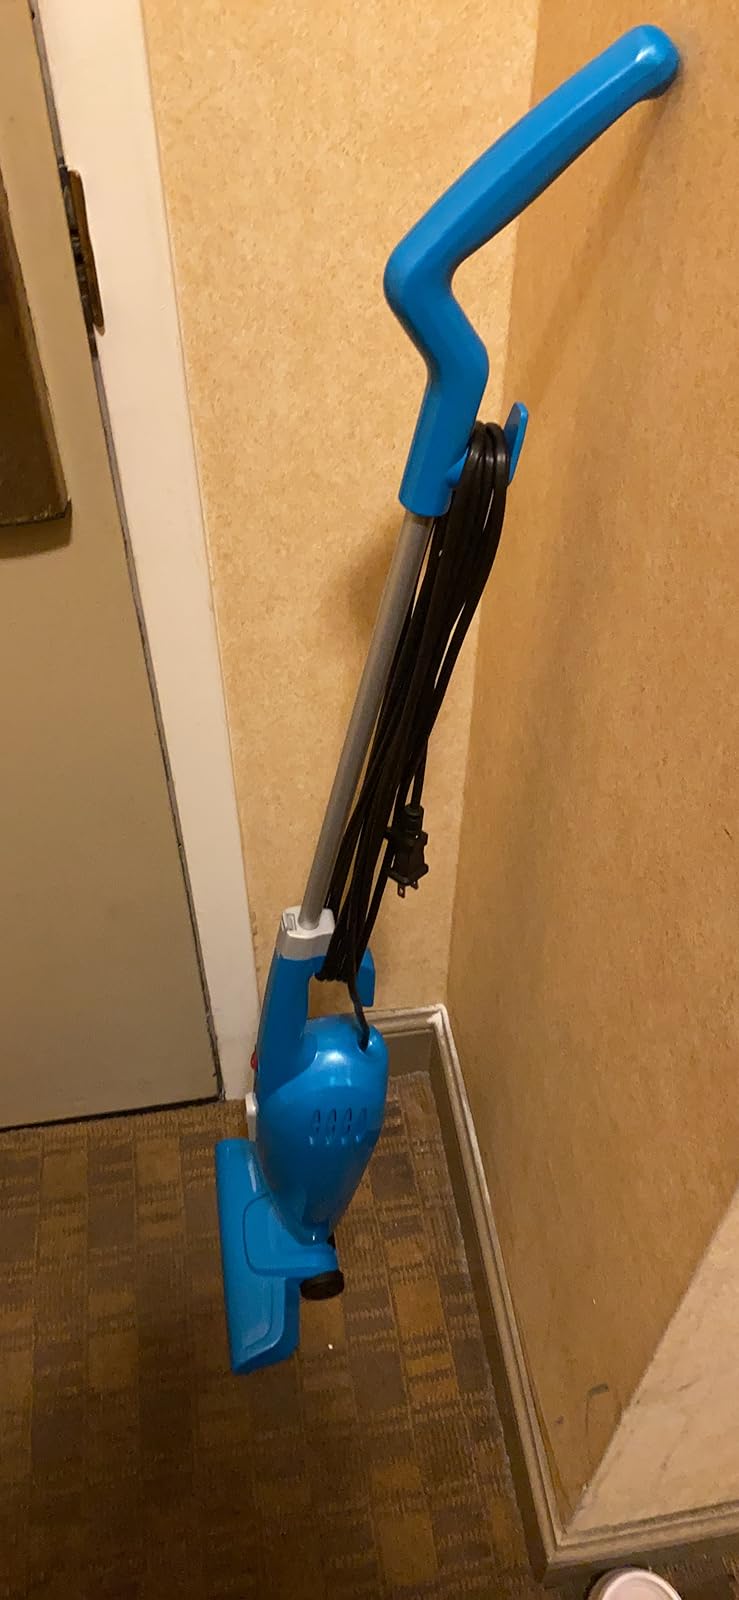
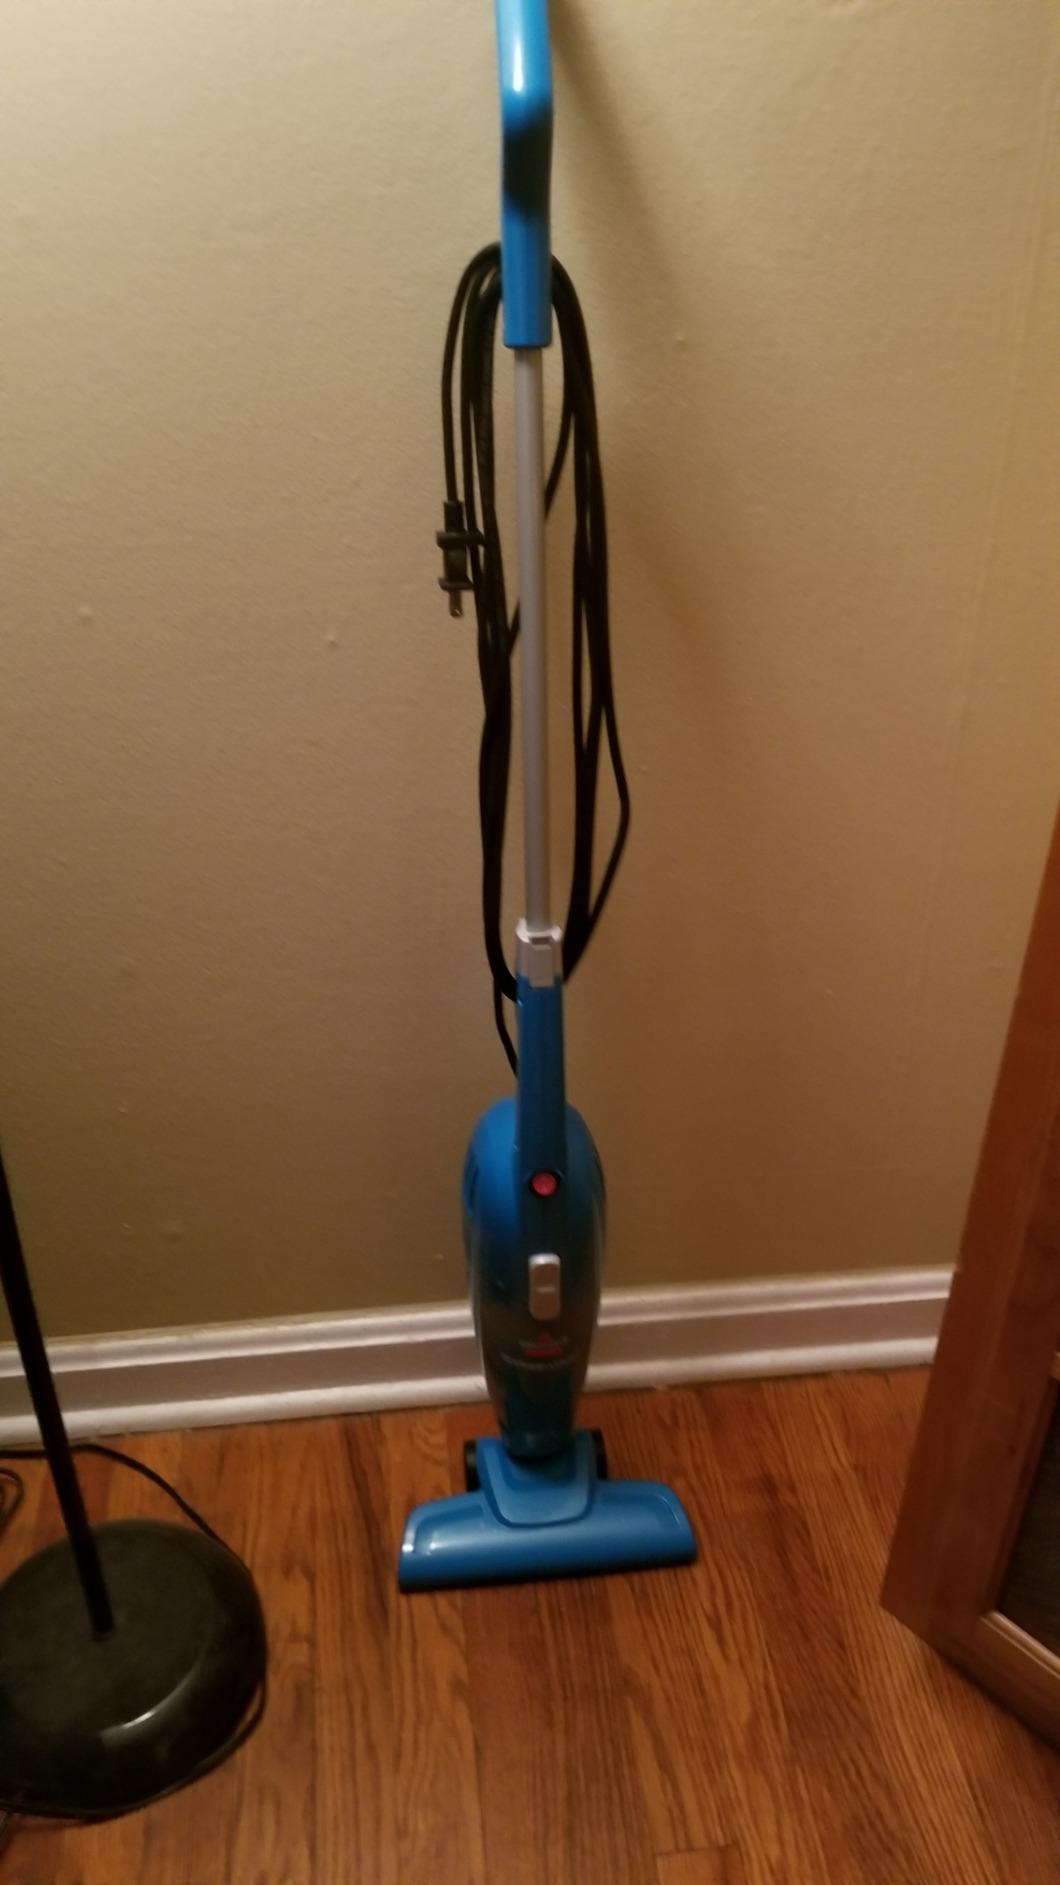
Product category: items_vacuum
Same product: yes